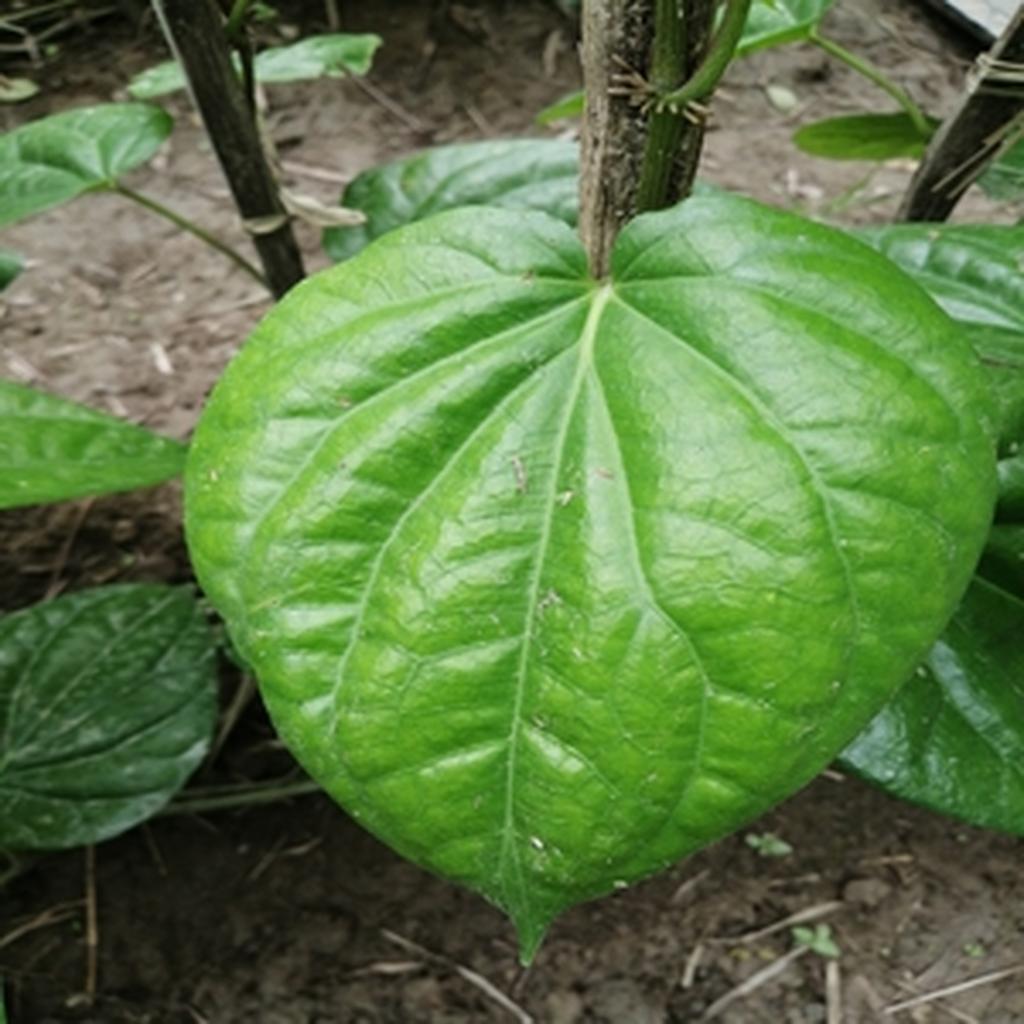
Label: Healthy_Leaf